Adenosylhomocysteinase

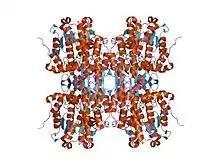
d244e mutant s-adenosylhomocysteine hydrolase refined with noncrystallographic restraints

Adenosylhomocysteinase ("S"-adenosylhomocysteine synthase, "S"-adenosylhomocysteine hydrolase, adenosylhomocysteine hydrolase, "S"-adenosylhomocysteinase, SAHase, AdoHcyase) is an enzyme that catalyzes the nicotinamide adenine dinucleotide (NAD) dependent, reversible hydrolysis of "S"-adenosylhomocysteine to homocysteine and adenosine.